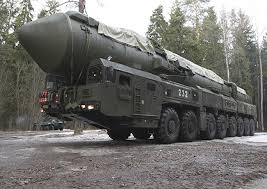
Label: Air Defense